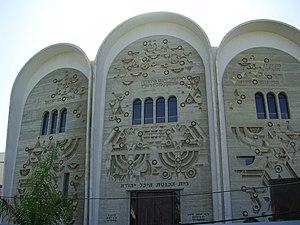
La ville grecque de Thessalonique, anciennement Salonique, a abrité jusqu'à la Seconde Guerre mondiale une très importante communauté juive d'origine initialement romaniote, mais devenue au fil du temps majoritairement sépharade. C'est le seul exemple connu d'une ville de diaspora de cette taille ayant conservé une majorité juive pendant plusieurs siècles. Arrivés pour la plupart à la suite de l'expulsion des Juifs d'Espagne de 1492, les sépharades sont indissociablement liés à l'histoire de Thessalonique et le rayonnement de cette communauté tant sur le plan culturel qu'économique s'est fait sentir sur tout le monde sépharade. La communauté a connu un âge d'or au XVIᵉ siècle puis un déclin relatif jusqu'au milieu du XIXᵉ siècle, époque à partir de laquelle elle a entrepris une importante modernisation aussi bien économique que cultuelle. La ville reçoit l'appellation de « Jérusalem des Balkans ».